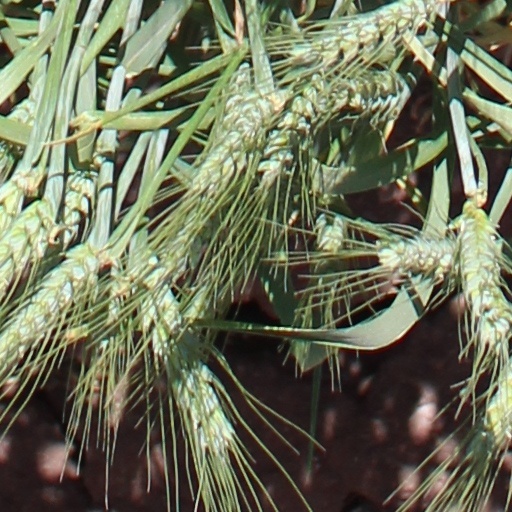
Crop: wheat